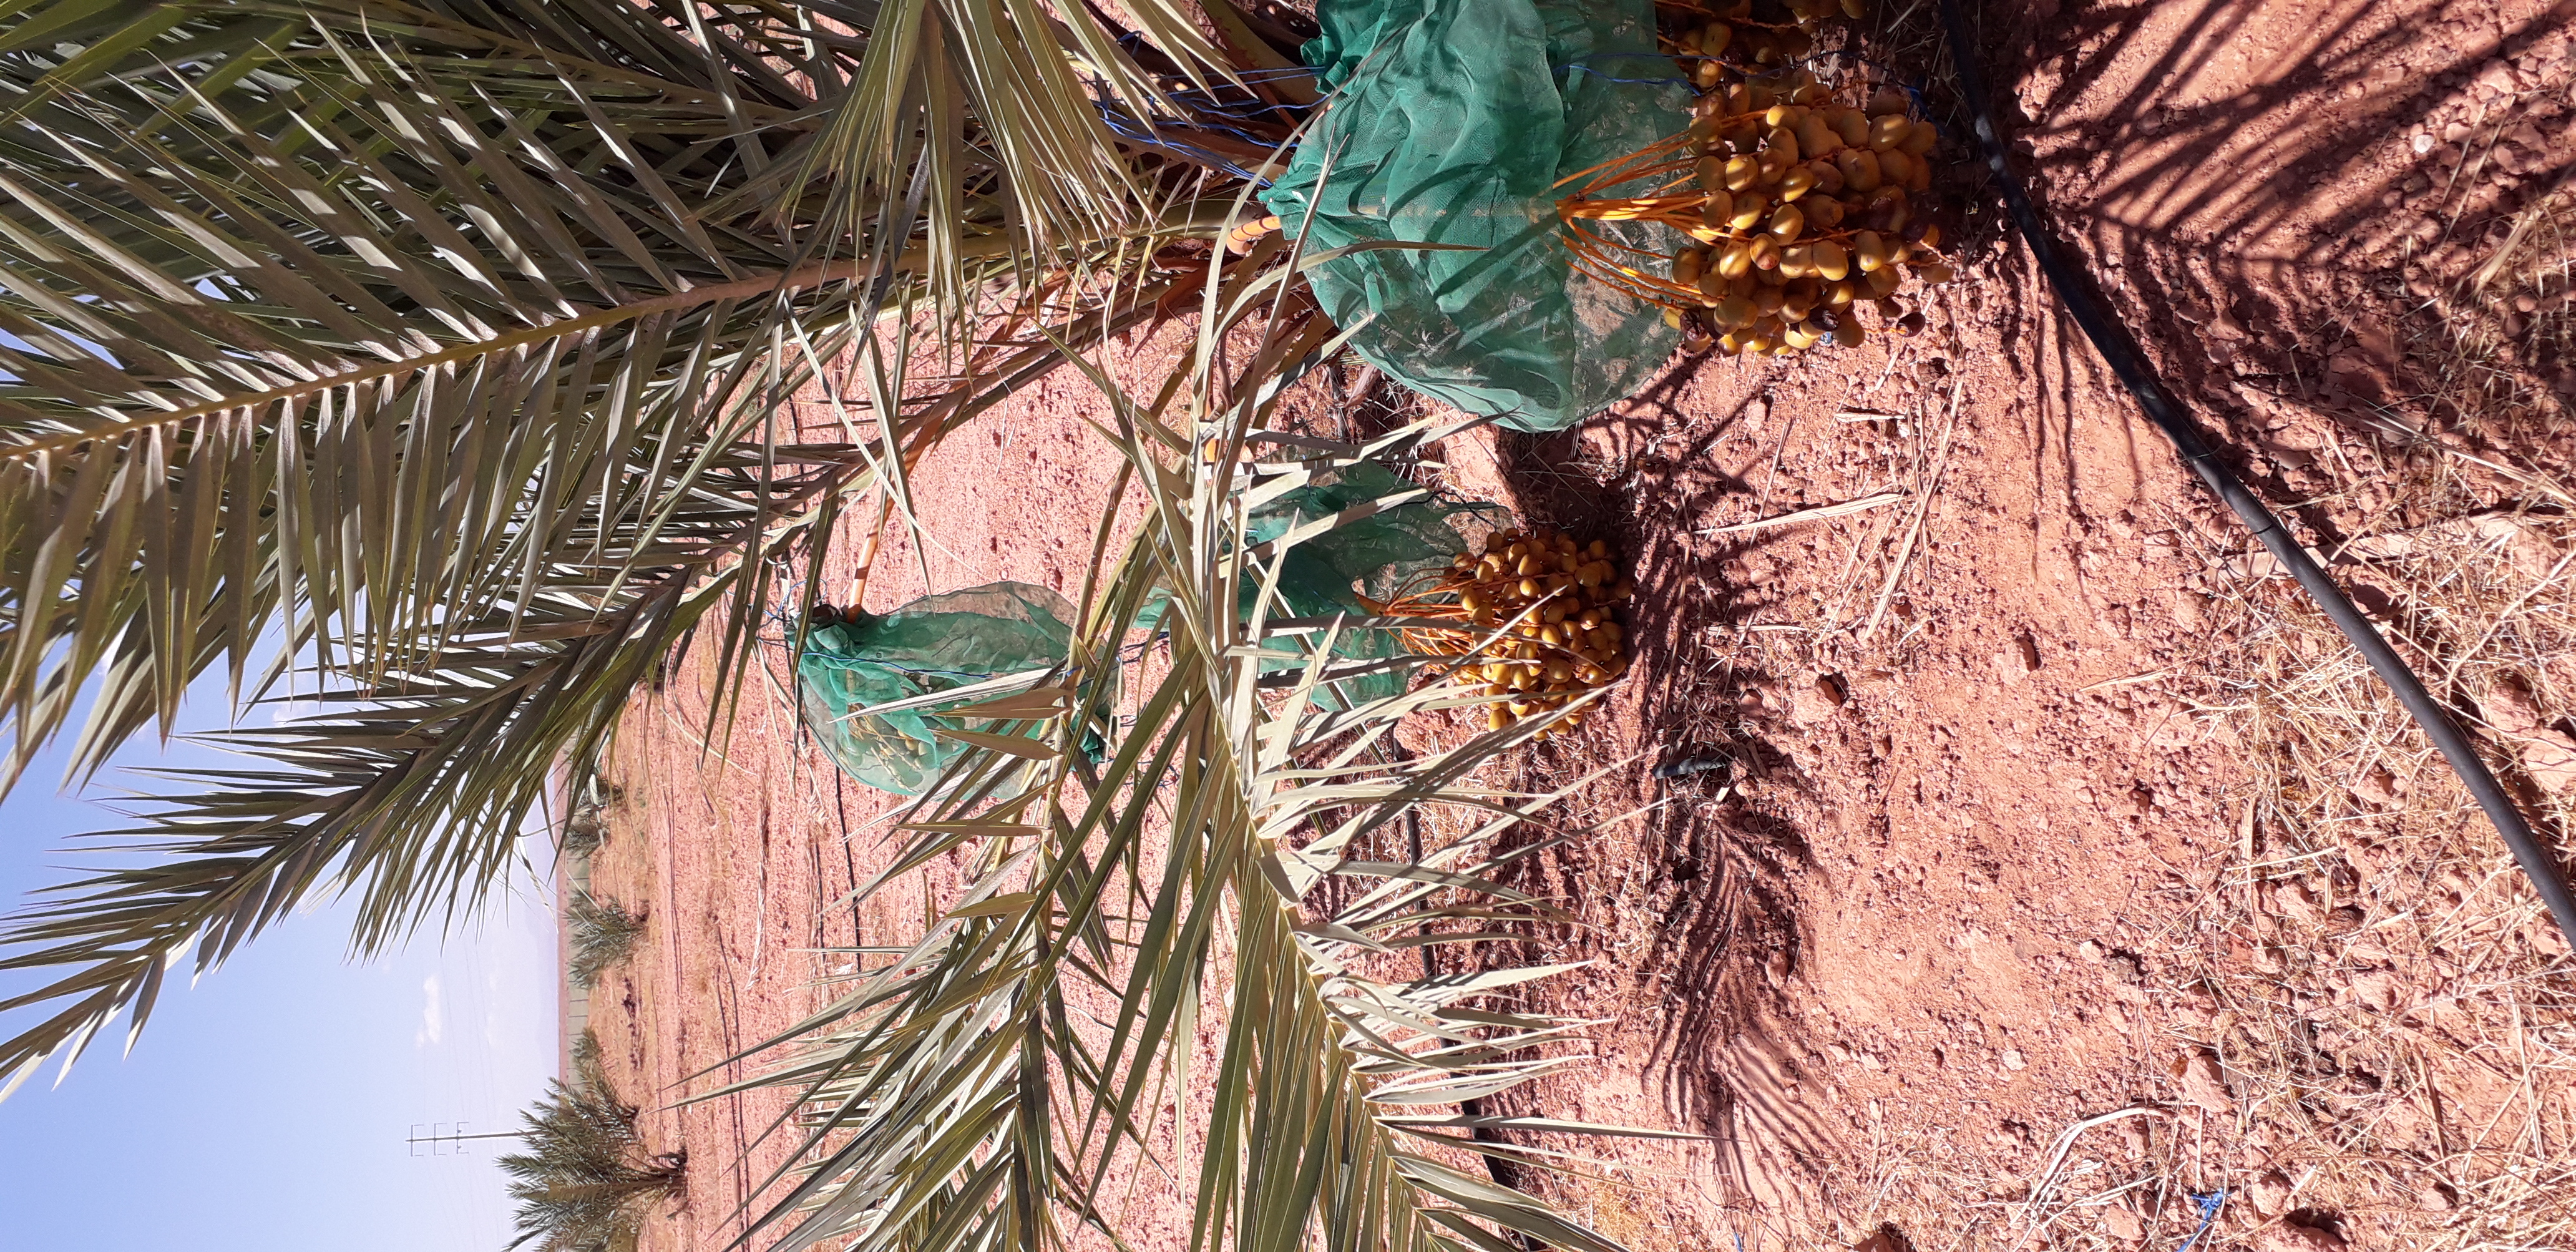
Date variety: Boufagous